Zakopane

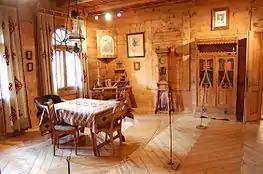
Museum of Zakopane Style at Villa Koliba - interior

The earliest documents mentioning Zakopane date to the 17th century, describing a glade called "Zakopisko". In 1676, it was a village of 43 inhabitants. In 1818, Zakopane was a small town that was still being developed. There were only 340 homes that held 445 families. The population of Zakopane at that time was 1,805: 934 women and 871 men. The first church was built in 1847, by Józef Stolarczyk.